1985 Toronto municipal election

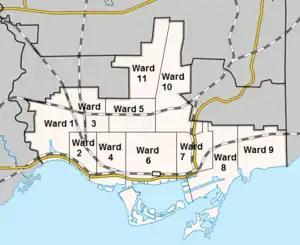
Ward boundaries used in the 1985 election

The election system was changed in Toronto for the 1985 election. Previously two councillors had been elected from each ward, with the one who received the most votes also getting a spot on Metro Toronto council in addition to their city council seat. Under the new system, one person would be directly elected as a Metro councillor while the other would be elected as a city alderman. Although the Metro councillor would still sit on the city council, the change was accompanied with other structural changes to boost the power of the city aldermen, who had often seen their power and authority diminished by the perception that they were "junior" to the Metro councillors.